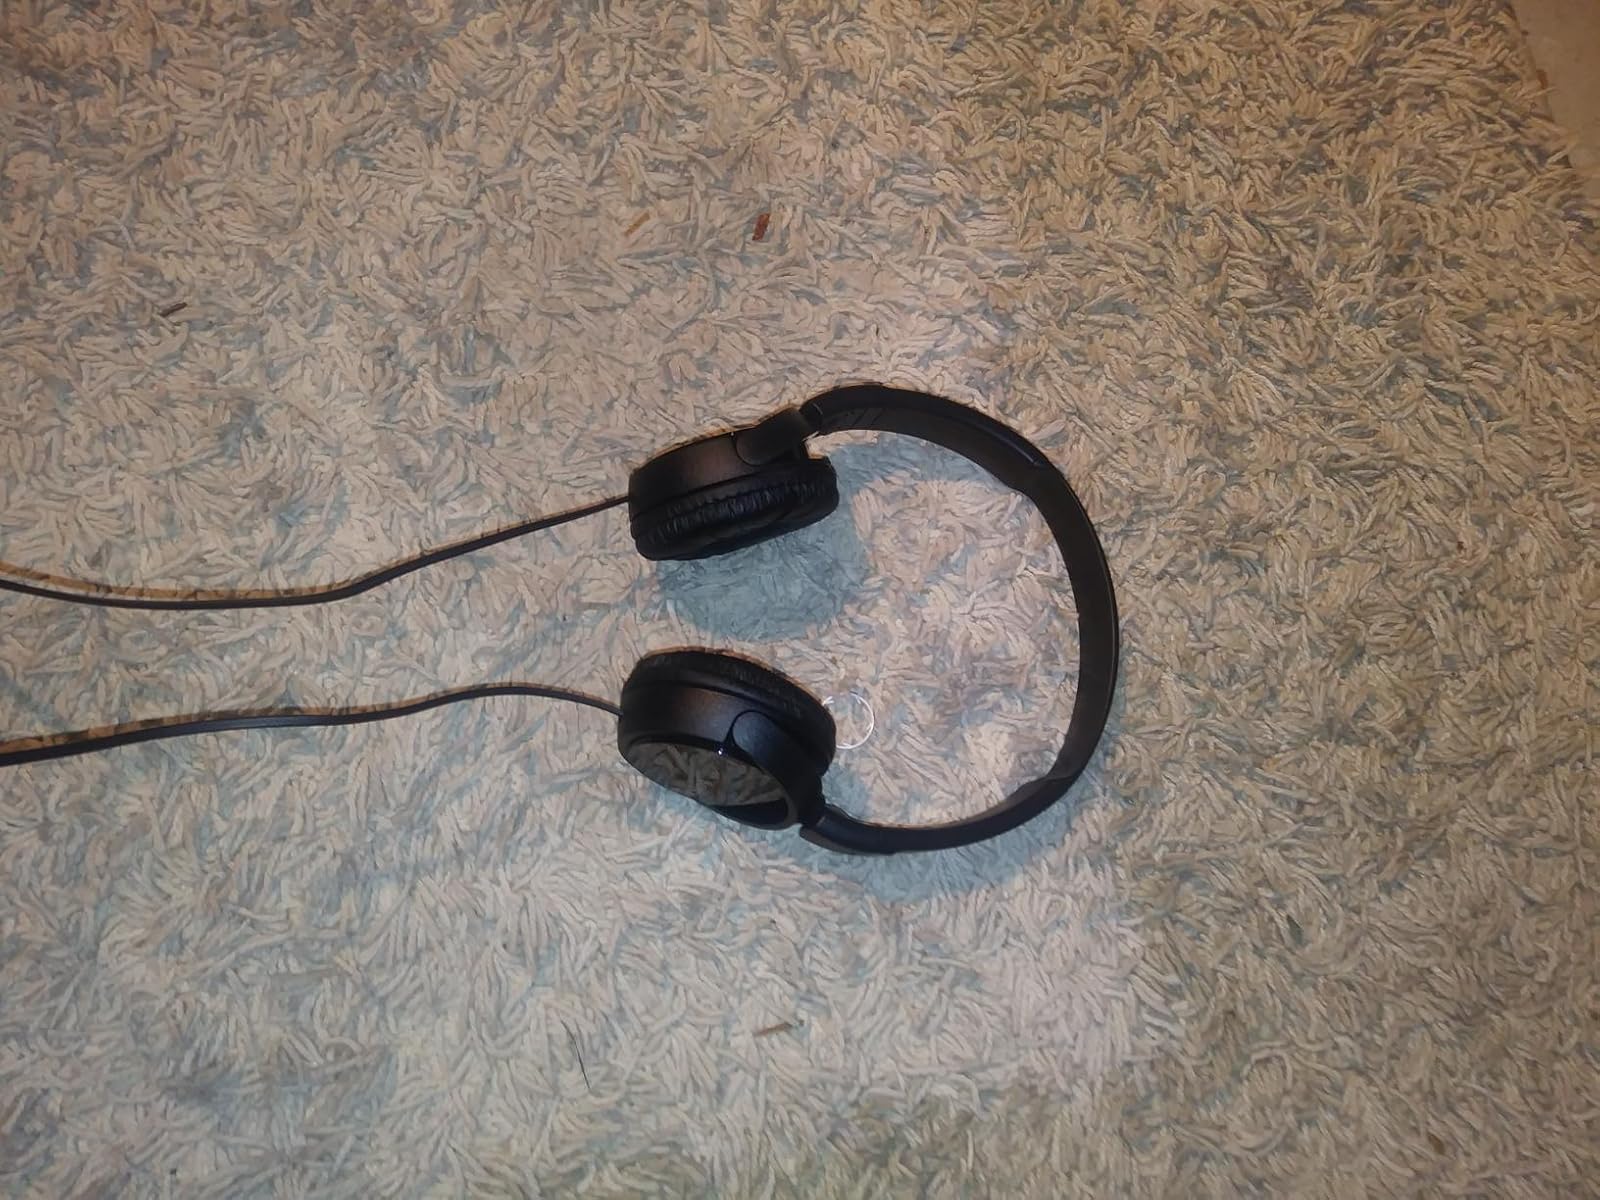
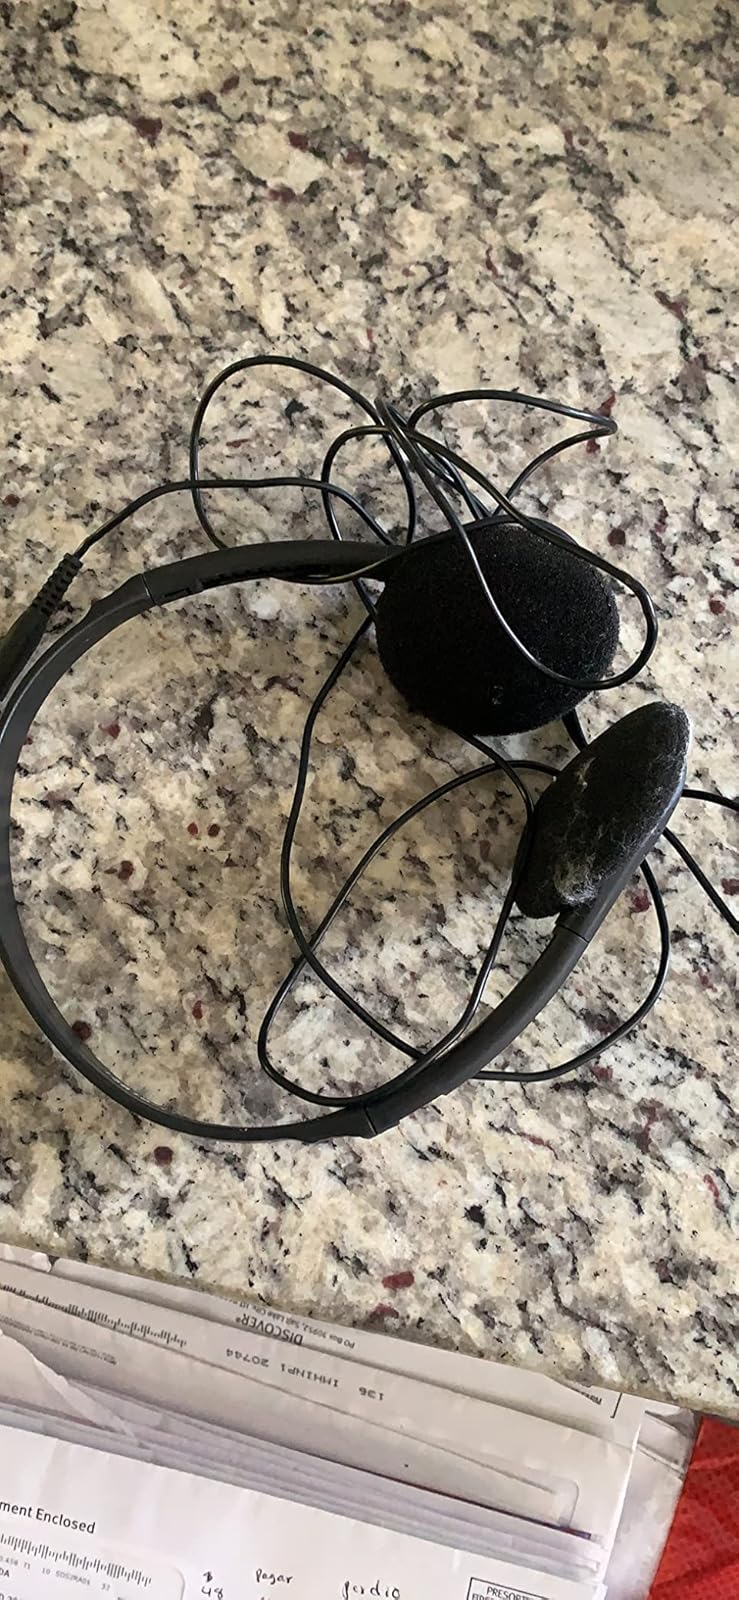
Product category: headphones
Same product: no